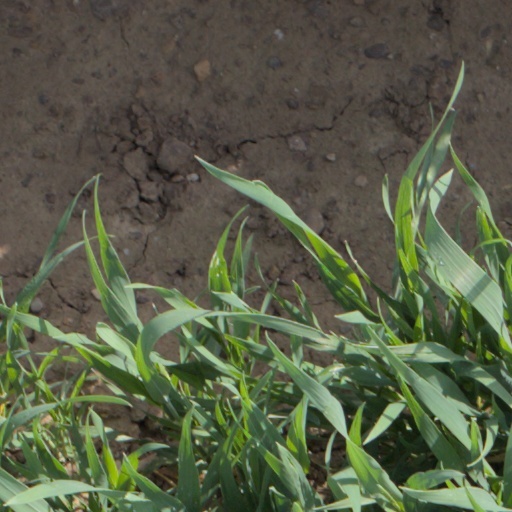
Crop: wheat